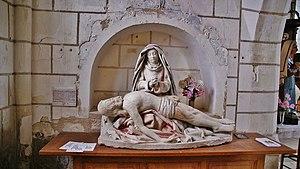
église St Martin
La Chapelle-Blanche-Saint-Martin est une commune française du département d'Indre-et-Loire, en région Centre-Val de Loire.